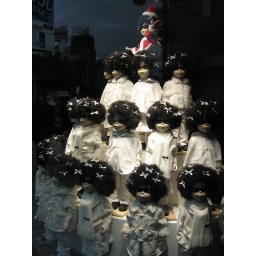
A cute strange Christmas window display at Comme Ca in Shinjuku featuring dolls with sunglasses and afros.